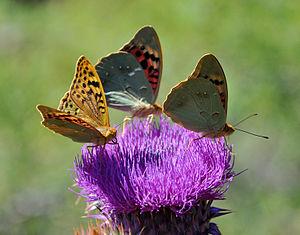
Le Cardinal est une espèce paléarctique de lépidoptères de la famille des Nymphalidae et de la sous-famille des Heliconiinae.